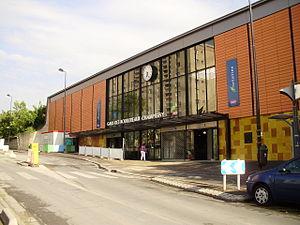
Gare des Boullereaux - Champigny, Val-de-Marne, France
La gare des Boullereaux-Champigny, située au point kilométrique 18,473 de la ligne de Paris-Est à Mulhouse-Ville, est une gare ferroviaire française de la commune de Champigny-sur-Marne.